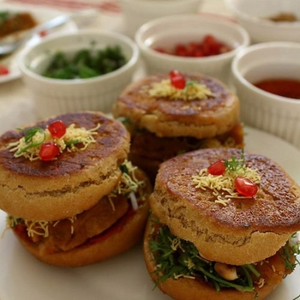
Dish: dabeli